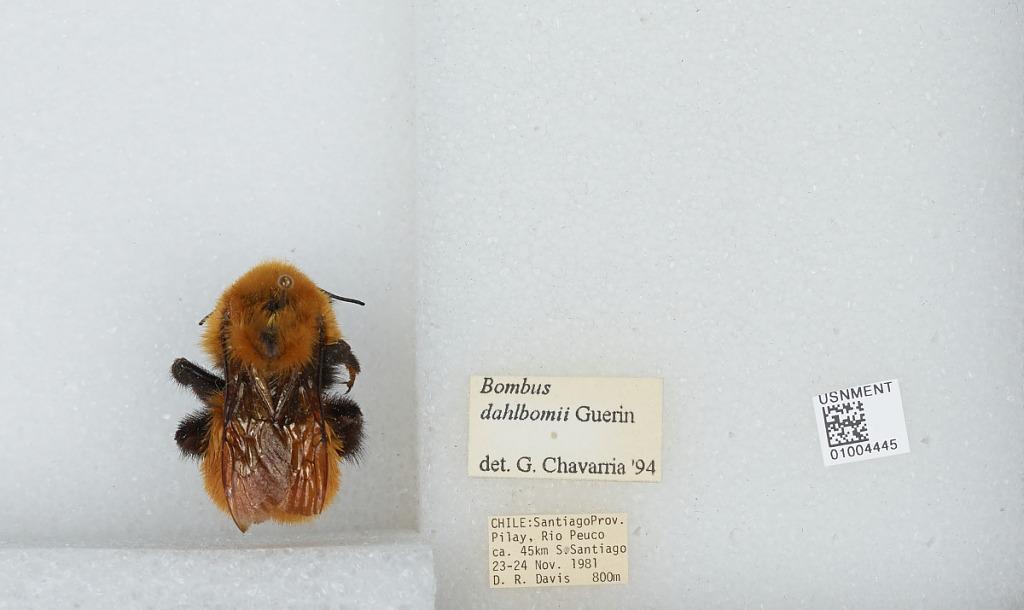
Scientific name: Bombus (Fervidobombus) dahlbomii Guérin
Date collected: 1981-11-23
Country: Chile
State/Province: O'Higgins
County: Cachapoal
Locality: Rio Peuco, Pilay, ca. 45 kilometers south of Santiago
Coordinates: -33.9565, -70.6546
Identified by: Chavarria, G.